Logging

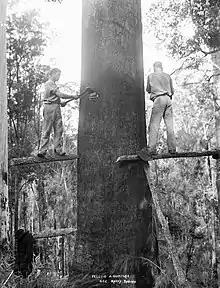
A Eucalyptus ("Eucalyptus") being felled using springboards, , Australia

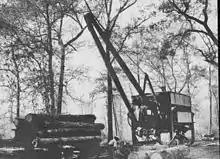
McGiffert Log Loader in East Texas, US,

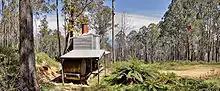
The Washington Iron Works Skidder in Nuniong is the only one of its kind in Australia, with donkey engine, spars, and cables still rigged for work.

Logging is the process of cutting, processing, and moving trees to a location for transport. It may include skidding, on-site processing, and loading of trees or logs onto trucks or skeleton cars. In forestry, the term logging is sometimes used narrowly to describe the logistics of moving wood from the stump to somewhere outside the forest, usually a sawmill or a lumber yard. In common usage, however, the term may cover a range of forestry or silviculture activities.